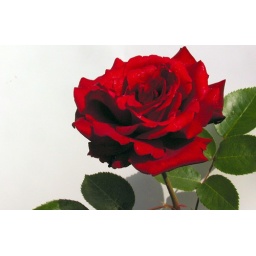
The missing red rose in my set